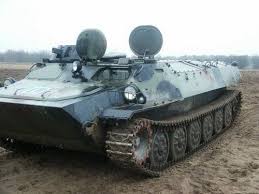
Label: MT_LB